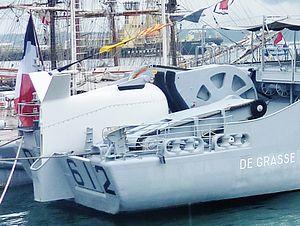
Le sonar est un appareil utilisant les propriétés particulières de la propagation du son dans l'eau pour détecter et situer les objets sous l'eau en indiquant leur direction et leur distance. Son invention découle des travaux de Lewis Nixon et des Français Paul Langevin et Constantin Chilowski au cours de la Première Guerre mondiale. Il est utilisé :